Pepe Deluxé

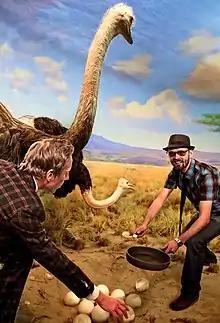
Pepe Deluxé's Paul Malmström (left) and James Spectrum

Pepe Deluxé is a Finnish electronic music-oriented band, formed in 1996 by DJ Slow (Vellu Maurola) JA-Jazz (Tomi Castrén, formerly Paajanen) and James Spectrum (Jari Salo) in Helsinki, Finland. They started to experiment with sounds of hip hop, big beat, breakbeat and downtempo. With the 2007 release Spare Time Machine the band gave up on sampling and concentrated on vintage music styles including psychedelia, baroque pop and surf rock. DJ Slow left the band in 2001 to pursue solo projects. JA-Jazz has been off-duty since 2008. Multi-instrumentalist Paul Malmström became an official member of the band in 2008.